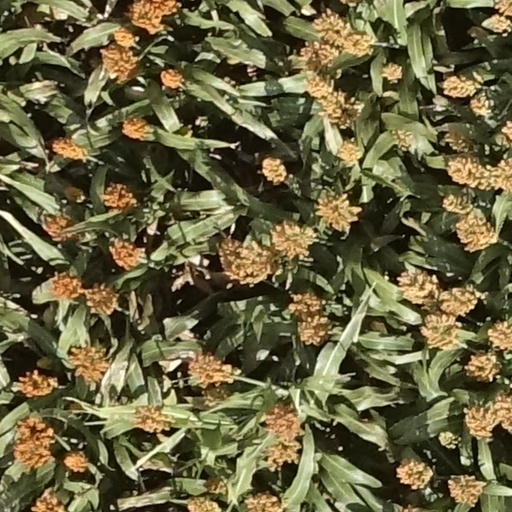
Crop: sorghum